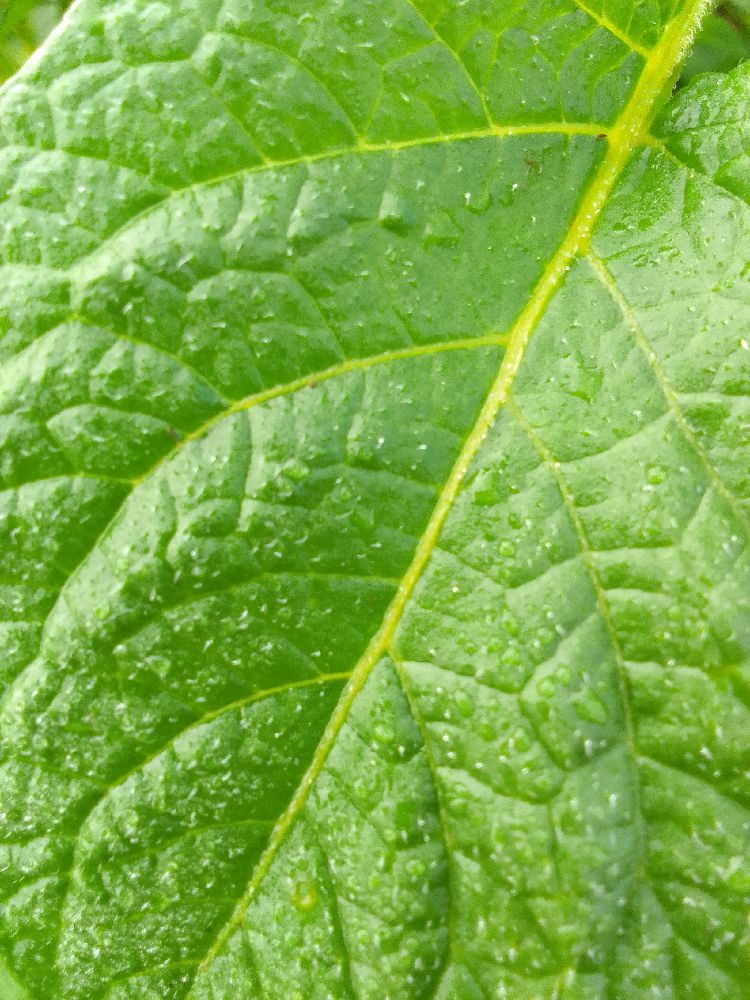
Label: Healthy